A Woman Is a Risky Bet: Six Orchestra Conductors

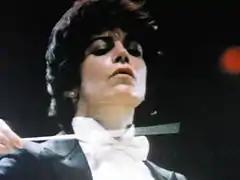
JoAnn Falletta

A Woman Is a Risky Bet: Six Orchestra Conductors (Swedish: "Dirigenterna") is a 1987 Swedish documentary film about women orchestra conductors directed by Christina Olofson.